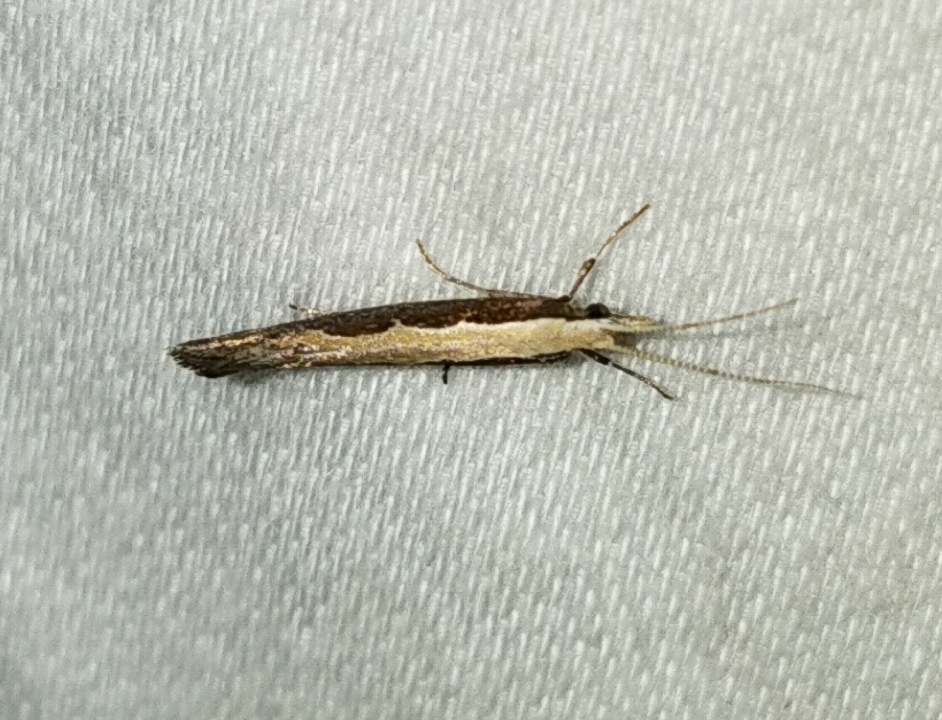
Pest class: diamondback_moth